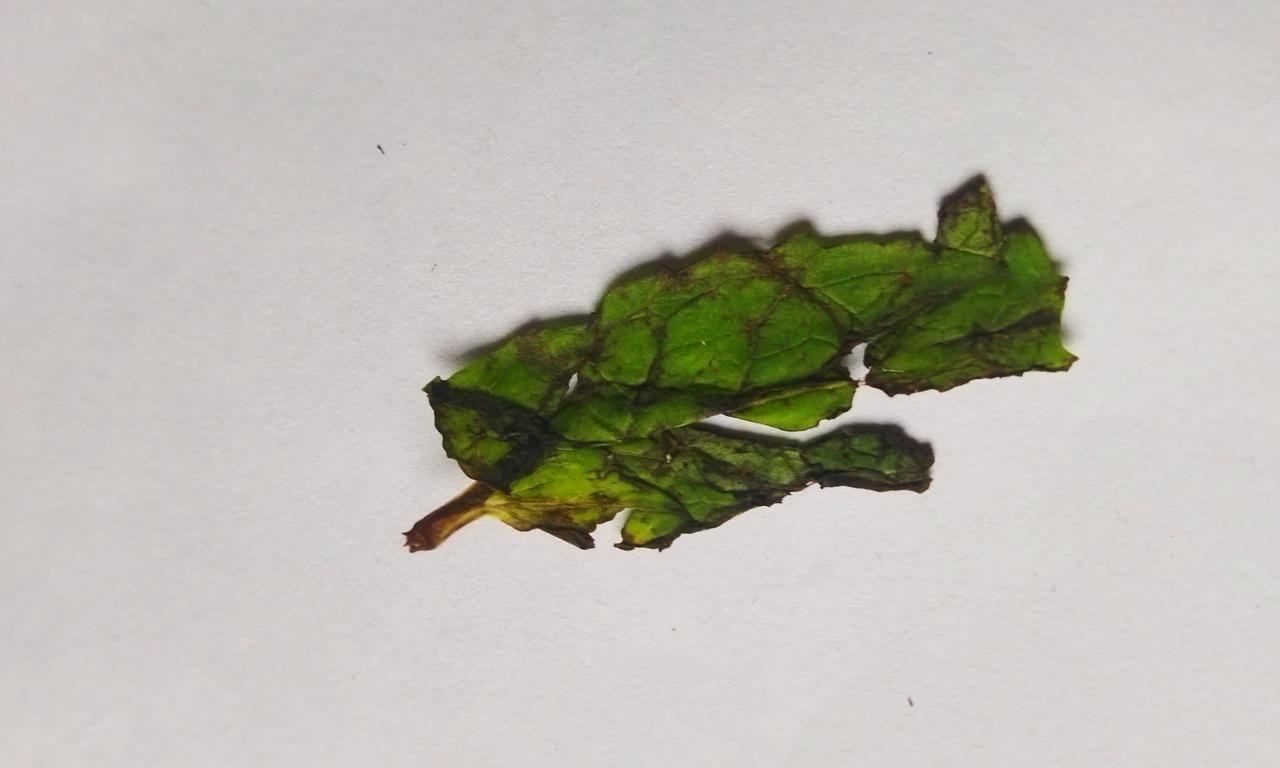
Label: Spoiled